Erckmann-Chatrian

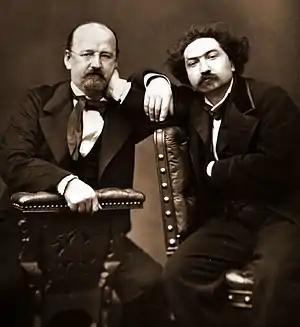
Woodburytype of Émile Erckmann and Alexandre Chatrian circa 1875

Erckmann-Chatrian was the name used by French authors Émile Erckmann (1822–1899) and Alexandre Chatrian (1826–1890), nearly all of whose works were jointly written.